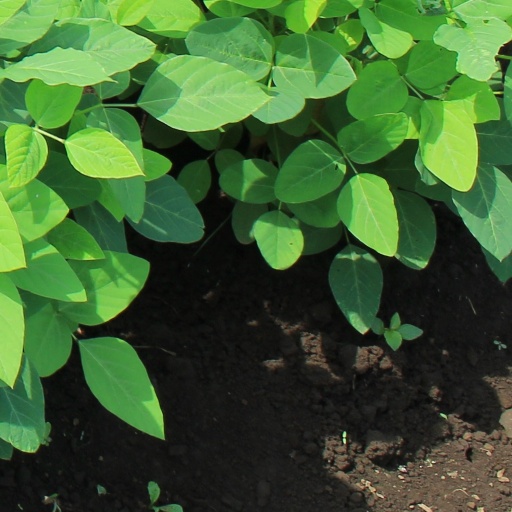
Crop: soybean